Shofetim (parashah)

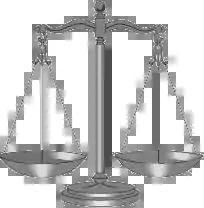
"Justice, justice shall you pursue." (Deuteronomy 16:20.)

Shofetim or Shoftim ( "judges", the first word in the parashah) is the 48th weekly Torah portion ("parashah") in the annual Jewish cycle of Torah reading and the fifth in the Book of Deuteronomy. It comprises Deuteronomy 16:18–21:9. The parashah provides a constitution, a basic societal structure, for the Israelites. The parashah sets out rules for judges, kings, Levites, prophets, cities of refuge, witnesses, war, and unsolved murders.